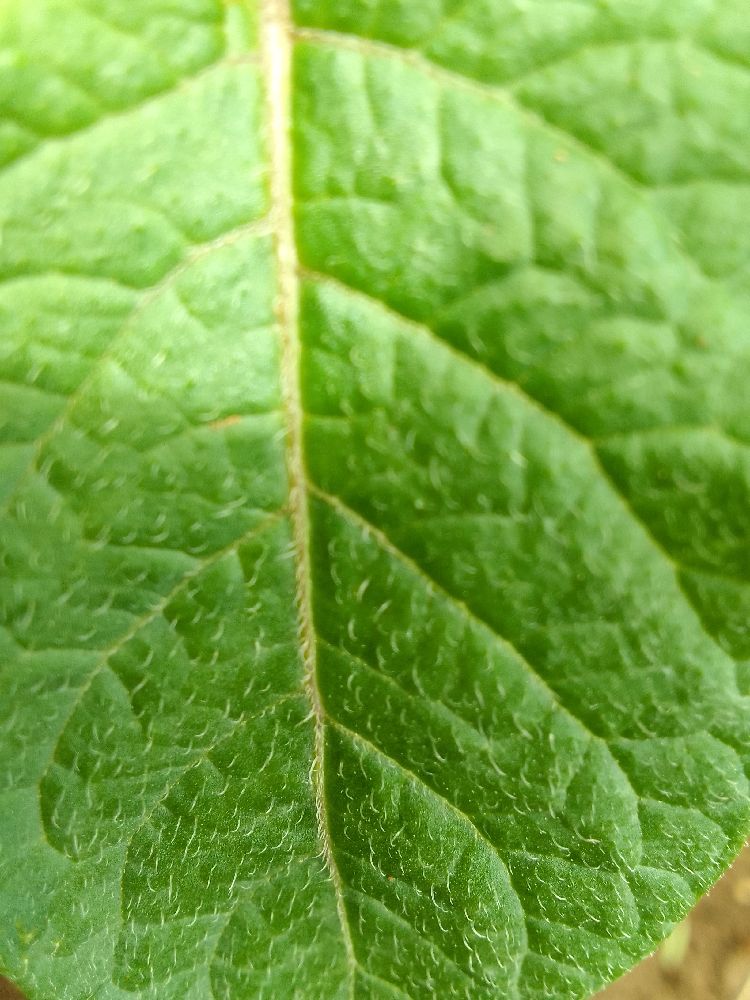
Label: Healthy